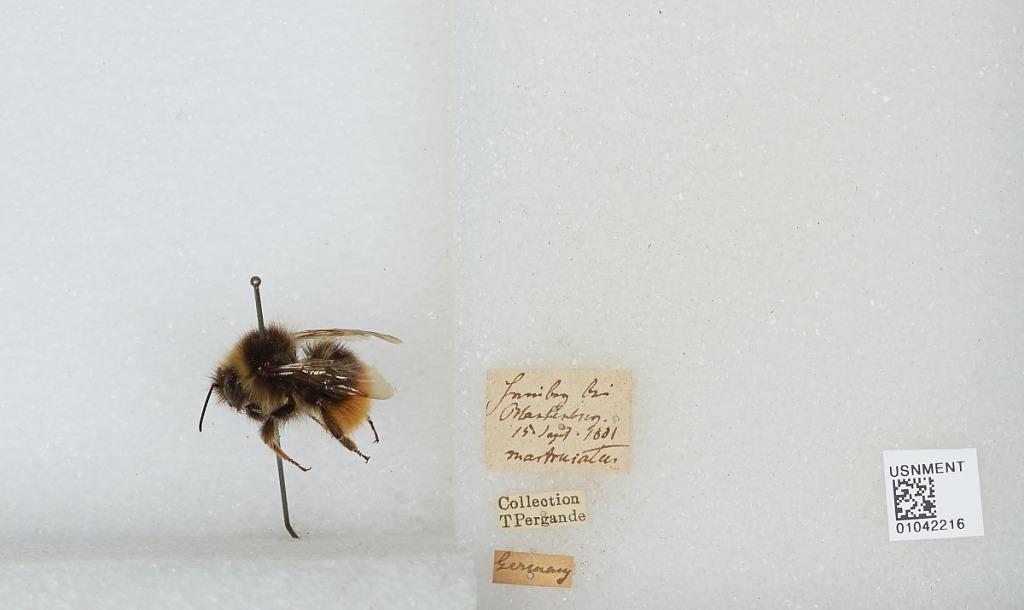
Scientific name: Bombus (Alpigenobombus) wurflenii Radoszkowski
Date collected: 1881-9-15
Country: Germany